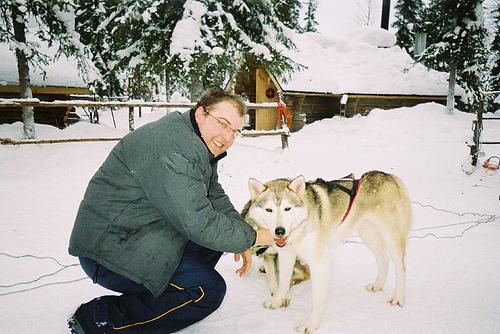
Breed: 232-n000083-Eskimo_dog